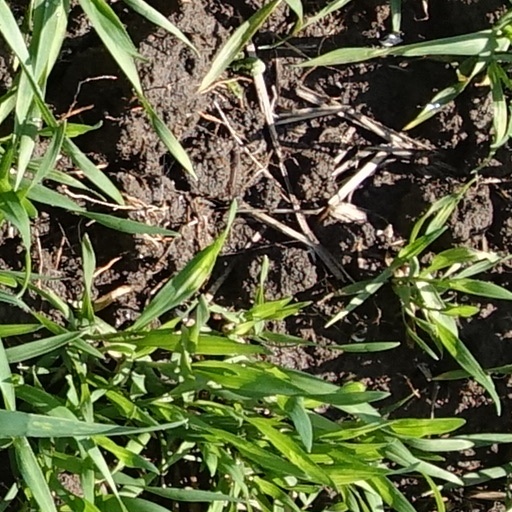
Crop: wheat